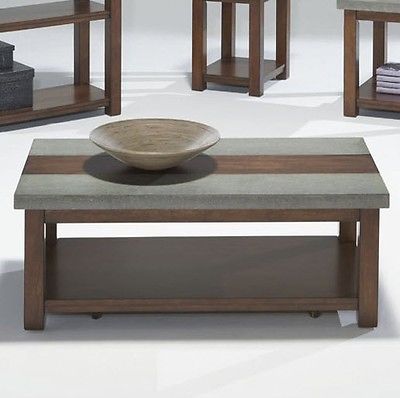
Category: table